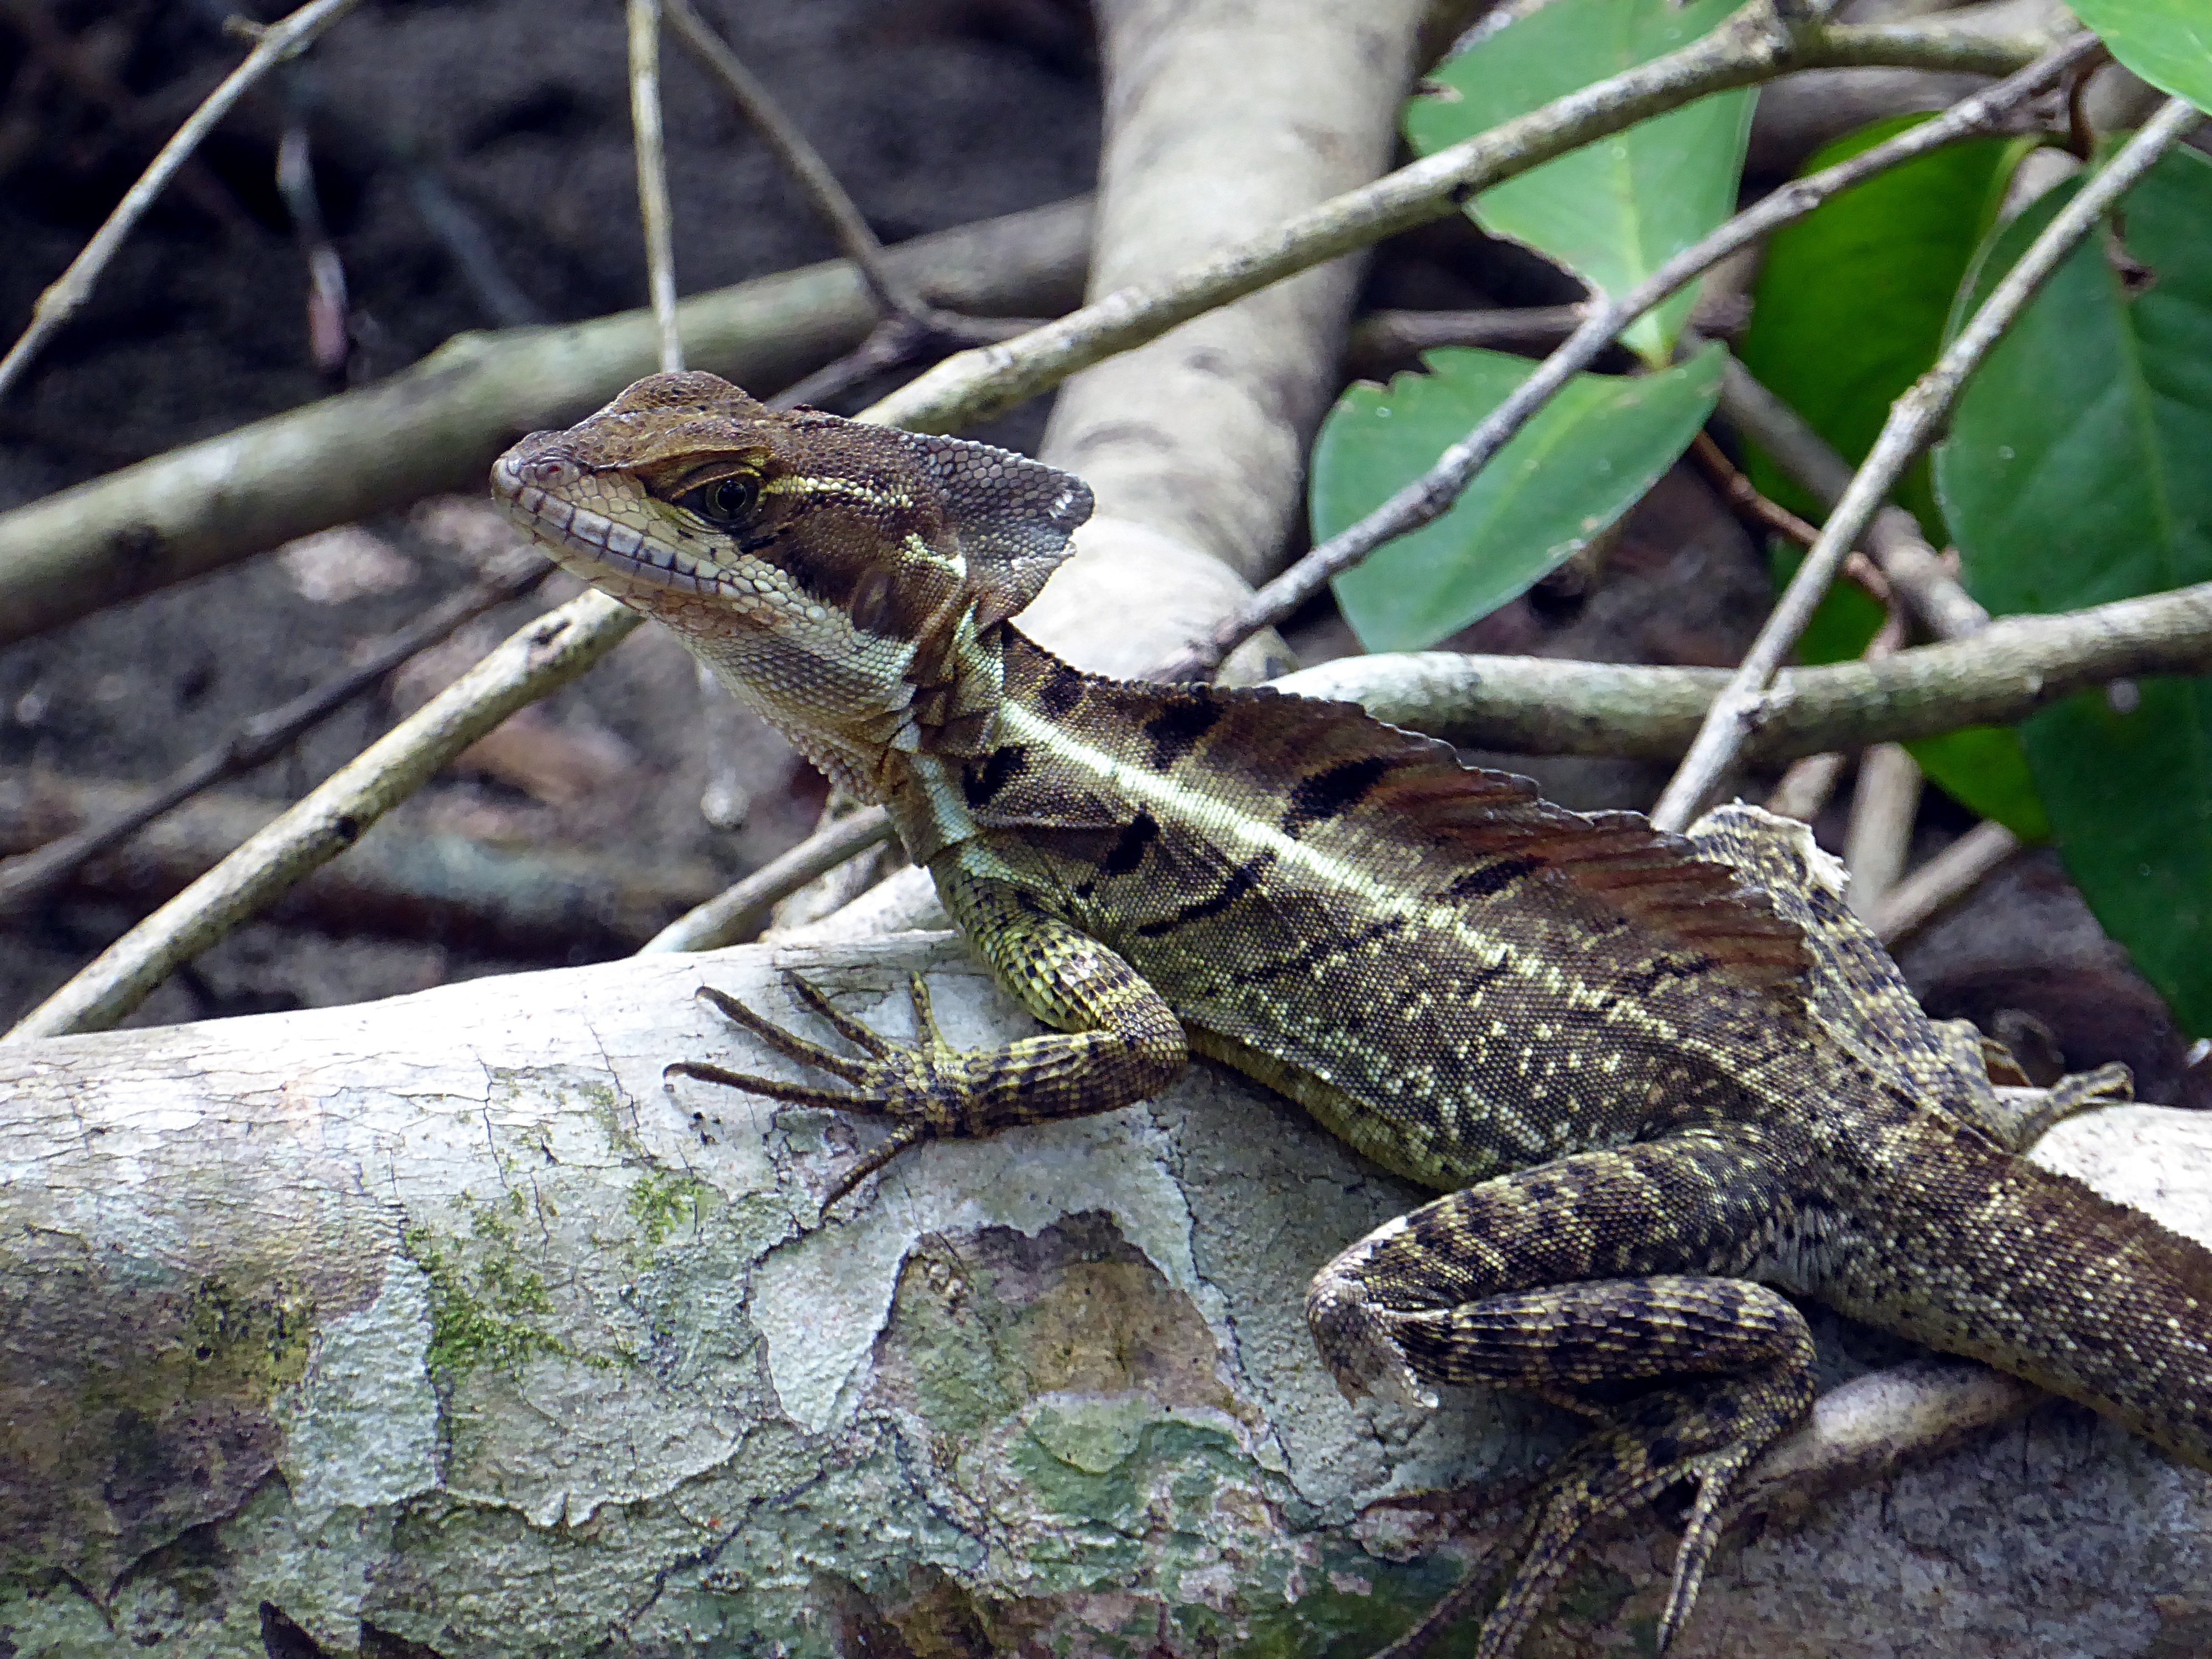
wildlife, reptile, iguana, fauna, lizard, basil, vertebrate, lacerta, costa rica, agamidae, dactyloidae, american alligator, scaled reptile, lacertidae